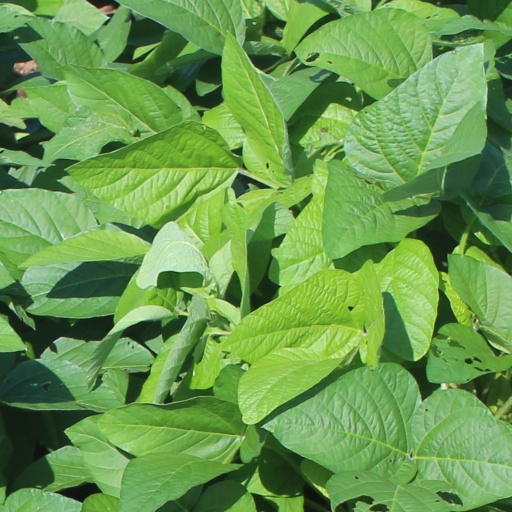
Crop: soybean